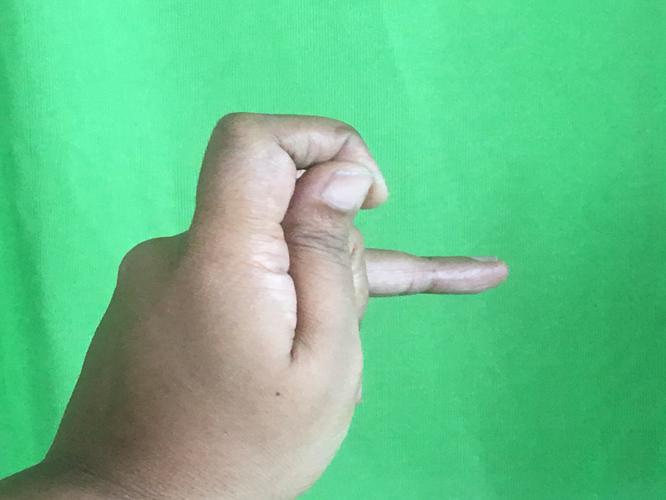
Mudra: Katakamukha_3
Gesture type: single_hand